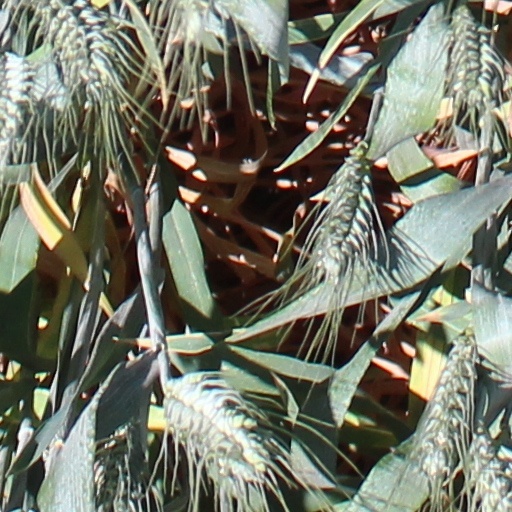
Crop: wheat